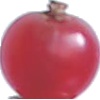
Label: Redcurrant 1